T-64

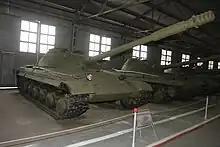
Object 430 prototype on display at the Kubinka Tank Museum in September 2008

Studies for the design of a new battle tank started in 1951. The KB-60M team was formed at the Kharkiv design bureau of the Kharkiv transport machine-building factory No. 75 named for Malyshev by engineers coming back from Nizhniy Tagil, with Morozov at its head.